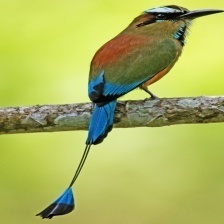
Species: TURQUOISE MOTMOT
Scientific name: EUMOMOTA SUPERCILIOSA